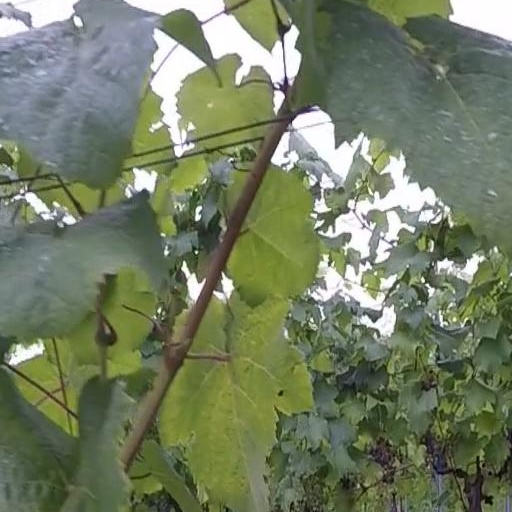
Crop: grape